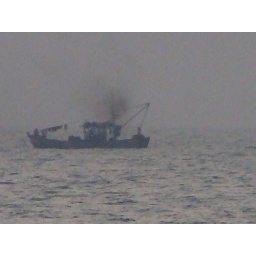
a ship in search of fish